Austral Líneas Aéreas

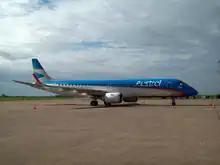
An Austral Líneas Aéreas Embraer 190 on the apron at Benjamín Matienzo International Airport in 2012.

Austral Líneas Aéreas underwent a major fleet renewal. In 2009, the company signed a contract with Embraer for the purchase of 20 Embraer 190s, in a deal worth million that was 85% financed by BNDES. Two more E-190s were ordered in ; the first of these two aircraft was incorporated into the fleet in .